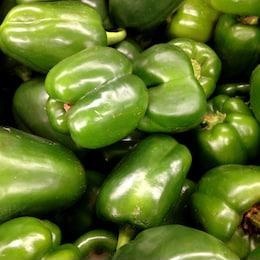
Label: capsicum